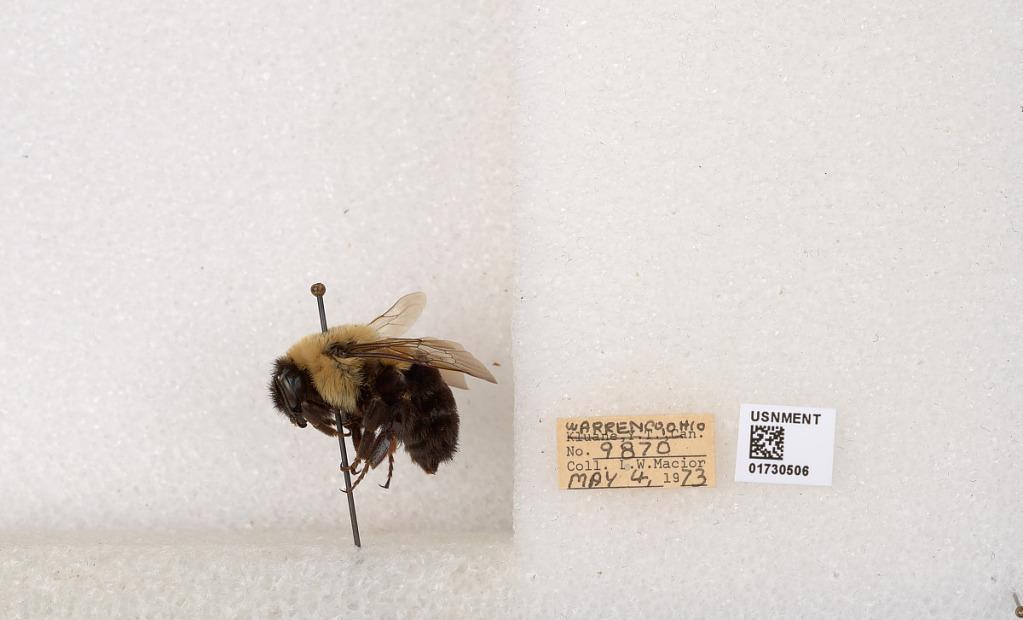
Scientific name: Bombus impatiens Cresson
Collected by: L. Macior
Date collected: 1973-5-4
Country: United States
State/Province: Ohio
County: Warren
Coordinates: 39.4276, -84.1668